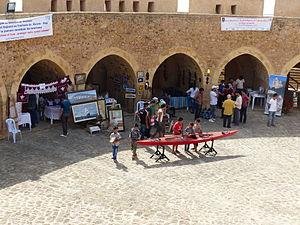
Premières Journées touristiques et culturelles au Borj Lazarit à Ghar El Melh, Tunisie
Ghar El Melh, signifiant « grotte du sel » et anciennement appelé Porto Farina, est une ville côtière du nord-est de la Tunisie.